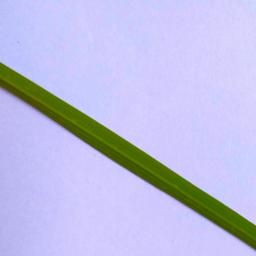
Label: Rice___Healthy